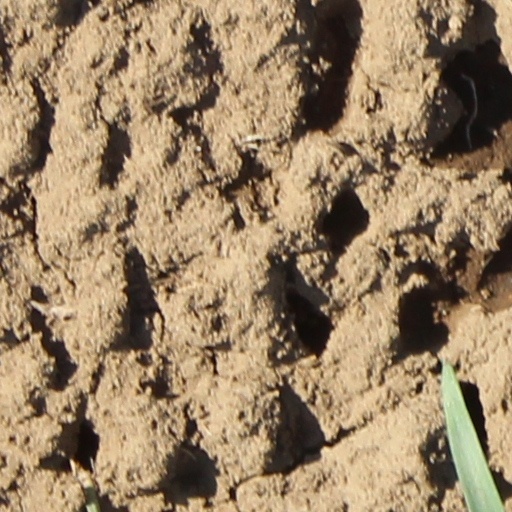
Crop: wheat